MV Argyll Flyer

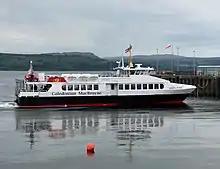
"Argyll Flyer" in CalMac livery, approaching Dunoon pier

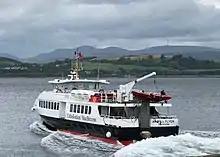
Departing Gourock for Dunoon

"Argyll Flyer"'s entry into service was delayed by broken rear prop shafts. Once the service was in full operation, people from Dunoon were able to return later in the evening from Glasgow than previously thanks to the extended timetable. She continues to operate the route between Gourock and Dunoon, providing a direct public transport link from Dunoon town centre to Glasgow Central Station via the connection at Gourock railway station.